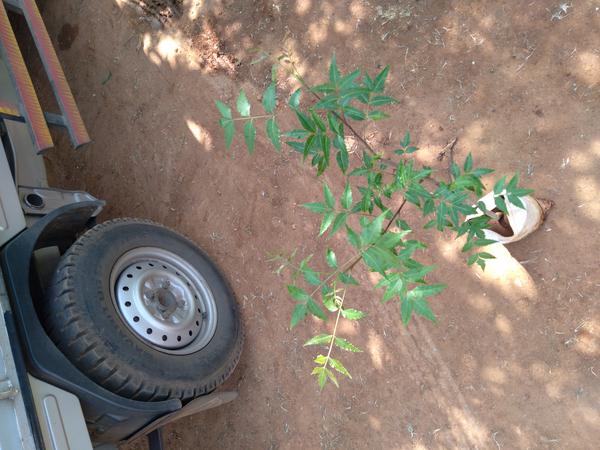
Plant: Neem